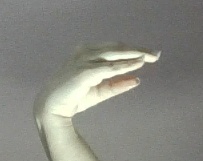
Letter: jeem